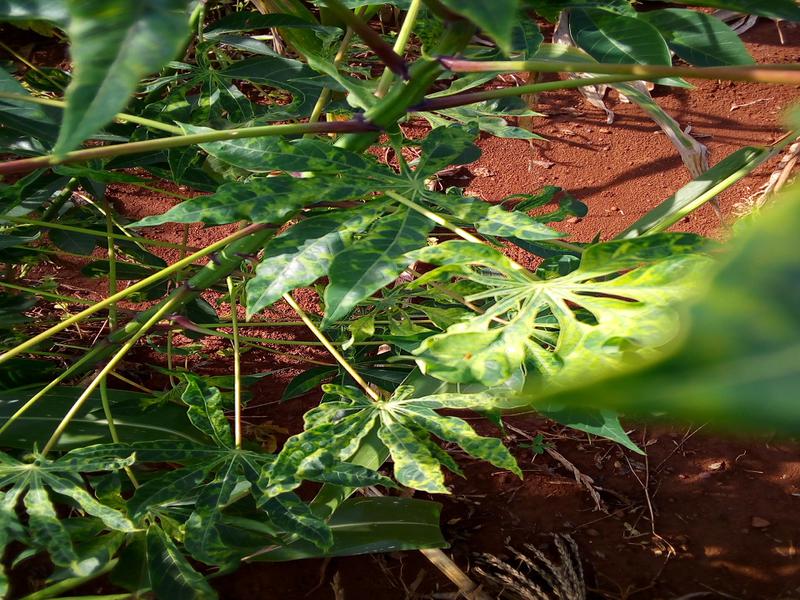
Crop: cassava
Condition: mosaic_disease